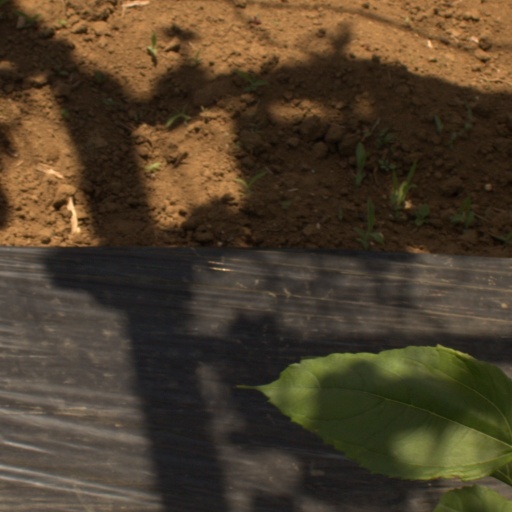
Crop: Jerusalem artichoke